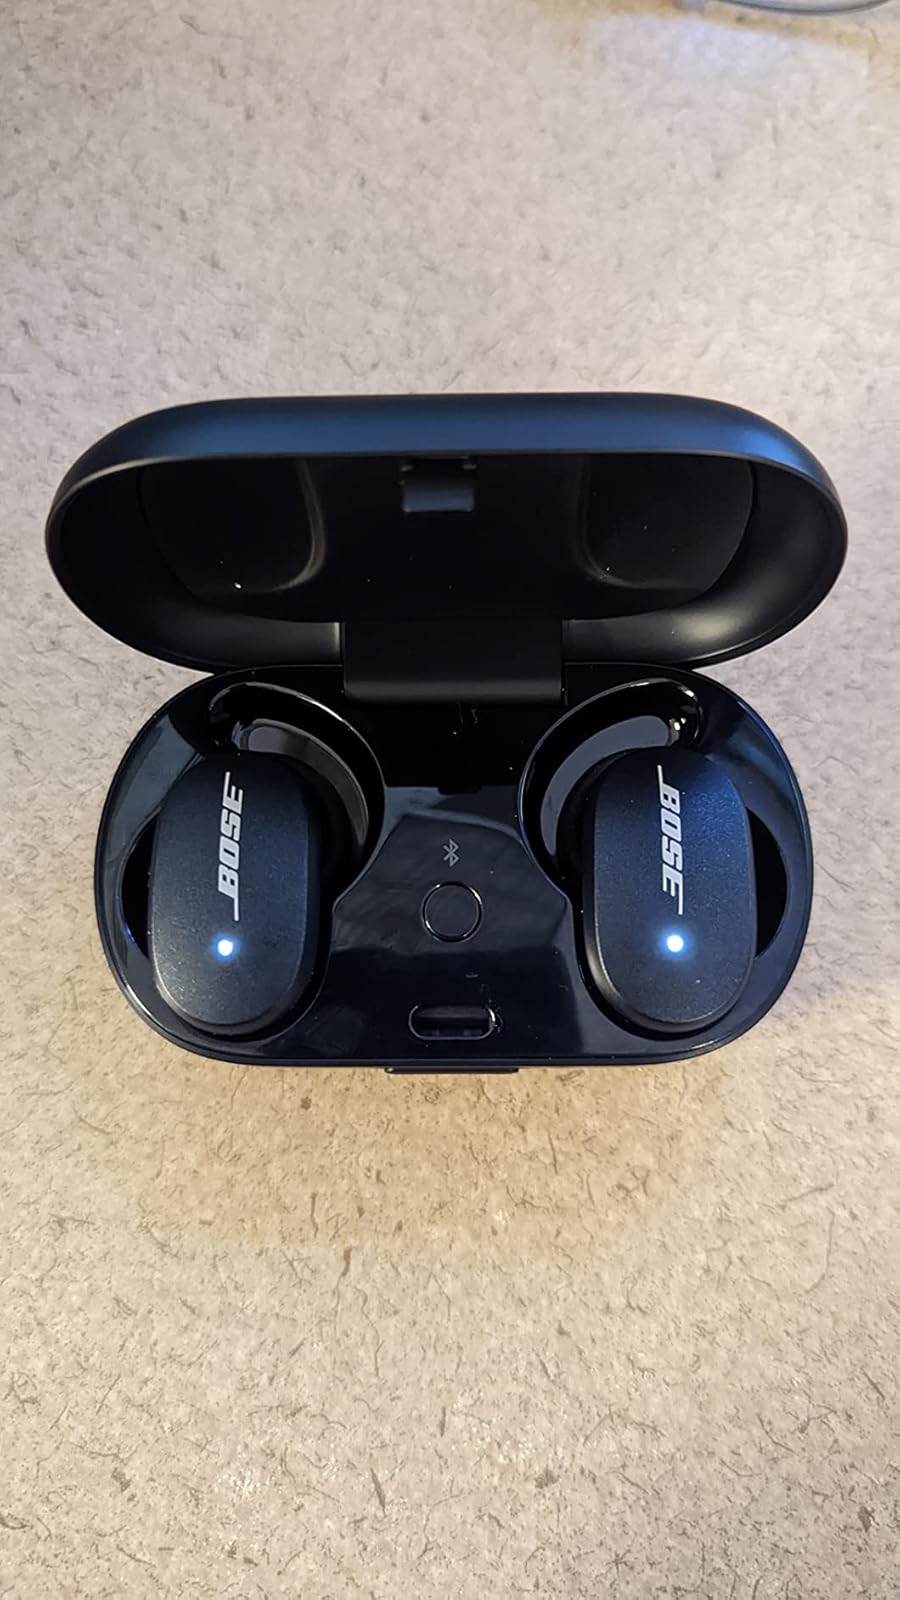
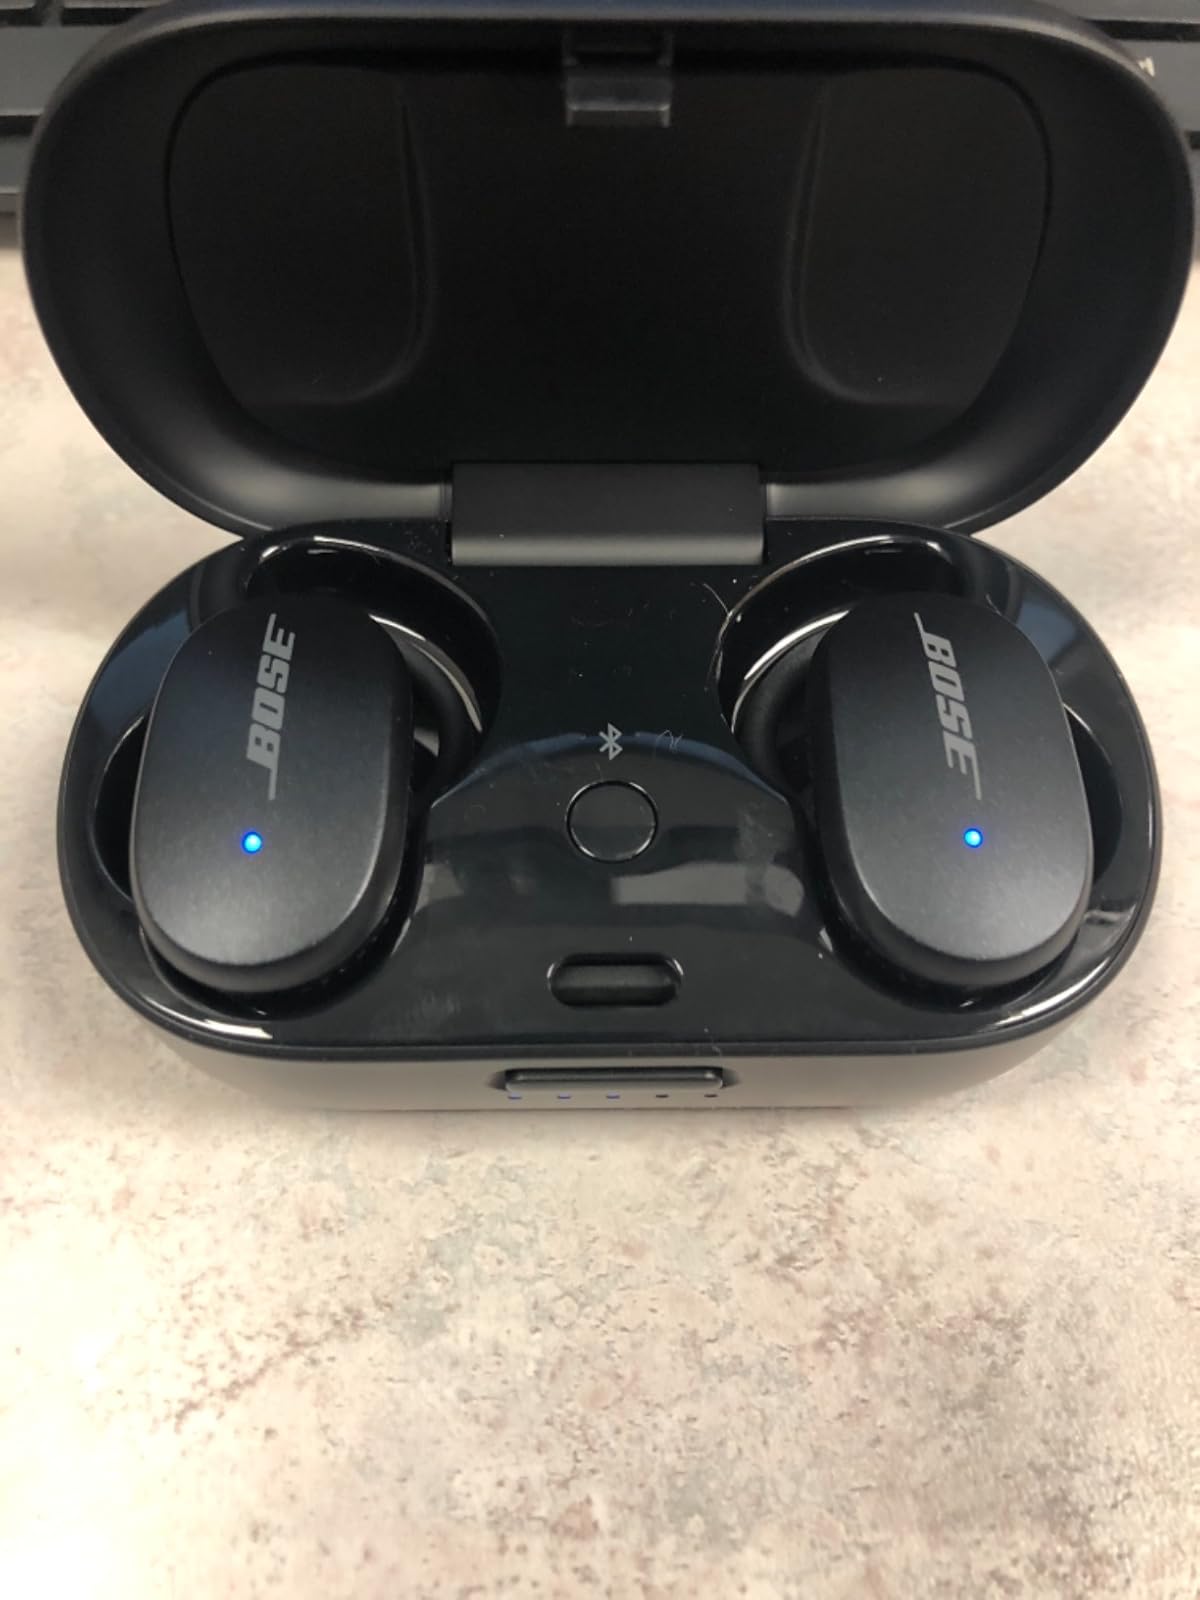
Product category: earbuds
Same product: yes